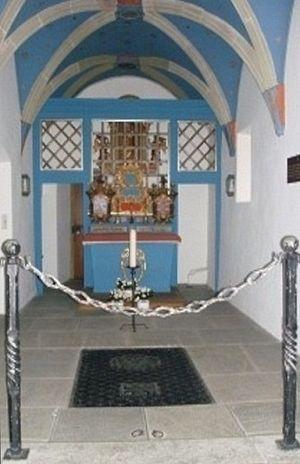
La chapelle de Lorette de l'ancien monastère de Muri dans le canton d'Argovie en Suisse, est un lieu de dévotion mariale, comme d'autres chapelles construites sur le modèle du sanctuaire de Lorette. Elle se trouve dans l'aile nord du cloître de l'ancienne abbaye bénédictine. Depuis 1970, elle sert de lieu de sépulture à la Maison de Habsbourg-Lorraine, comme le tombeau familial pour les descendants de l'ancienne dynastie de l'empire austro-hongrois.